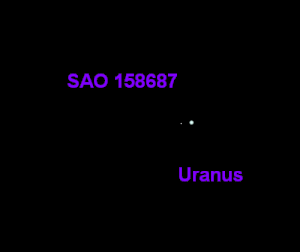
Les anneaux d’Uranus sont un système d’anneaux de la planète Uranus, moins complexes que les anneaux de Saturne, mais plus élaborés que ceux de Jupiter ou de Neptune. Ils ont été découverts le 10 mars 1977 par James L. Elliot, Edward W. Dunham et Douglas J. Mink. Près de deux siècles auparavant, l'astronome William Herschel avait déjà rapporté l’observation d’anneaux, mais les astronomes modernes doutent que les anneaux sombres et ténus aient pu être vus à cette époque. Deux anneaux supplémentaires ont été découverts en 1986 grâce aux images prises par la sonde spatiale Voyager 2, puis deux anneaux externes, en 2003-2005, sur les photos du télescope spatial Hubble.